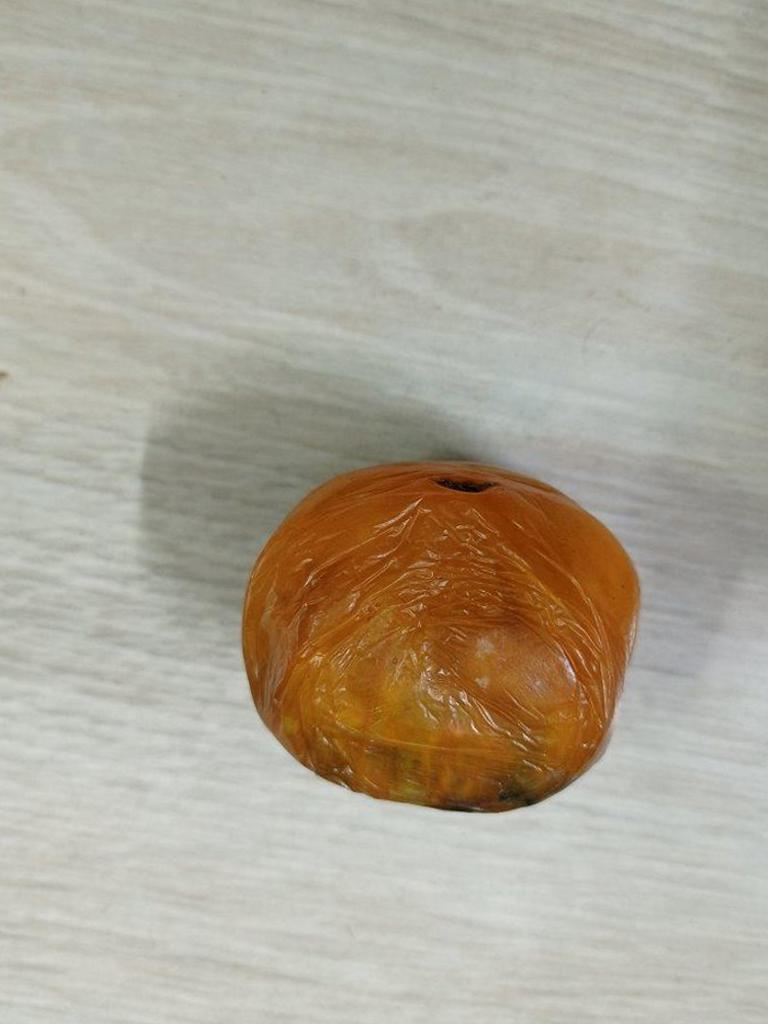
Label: Rotten